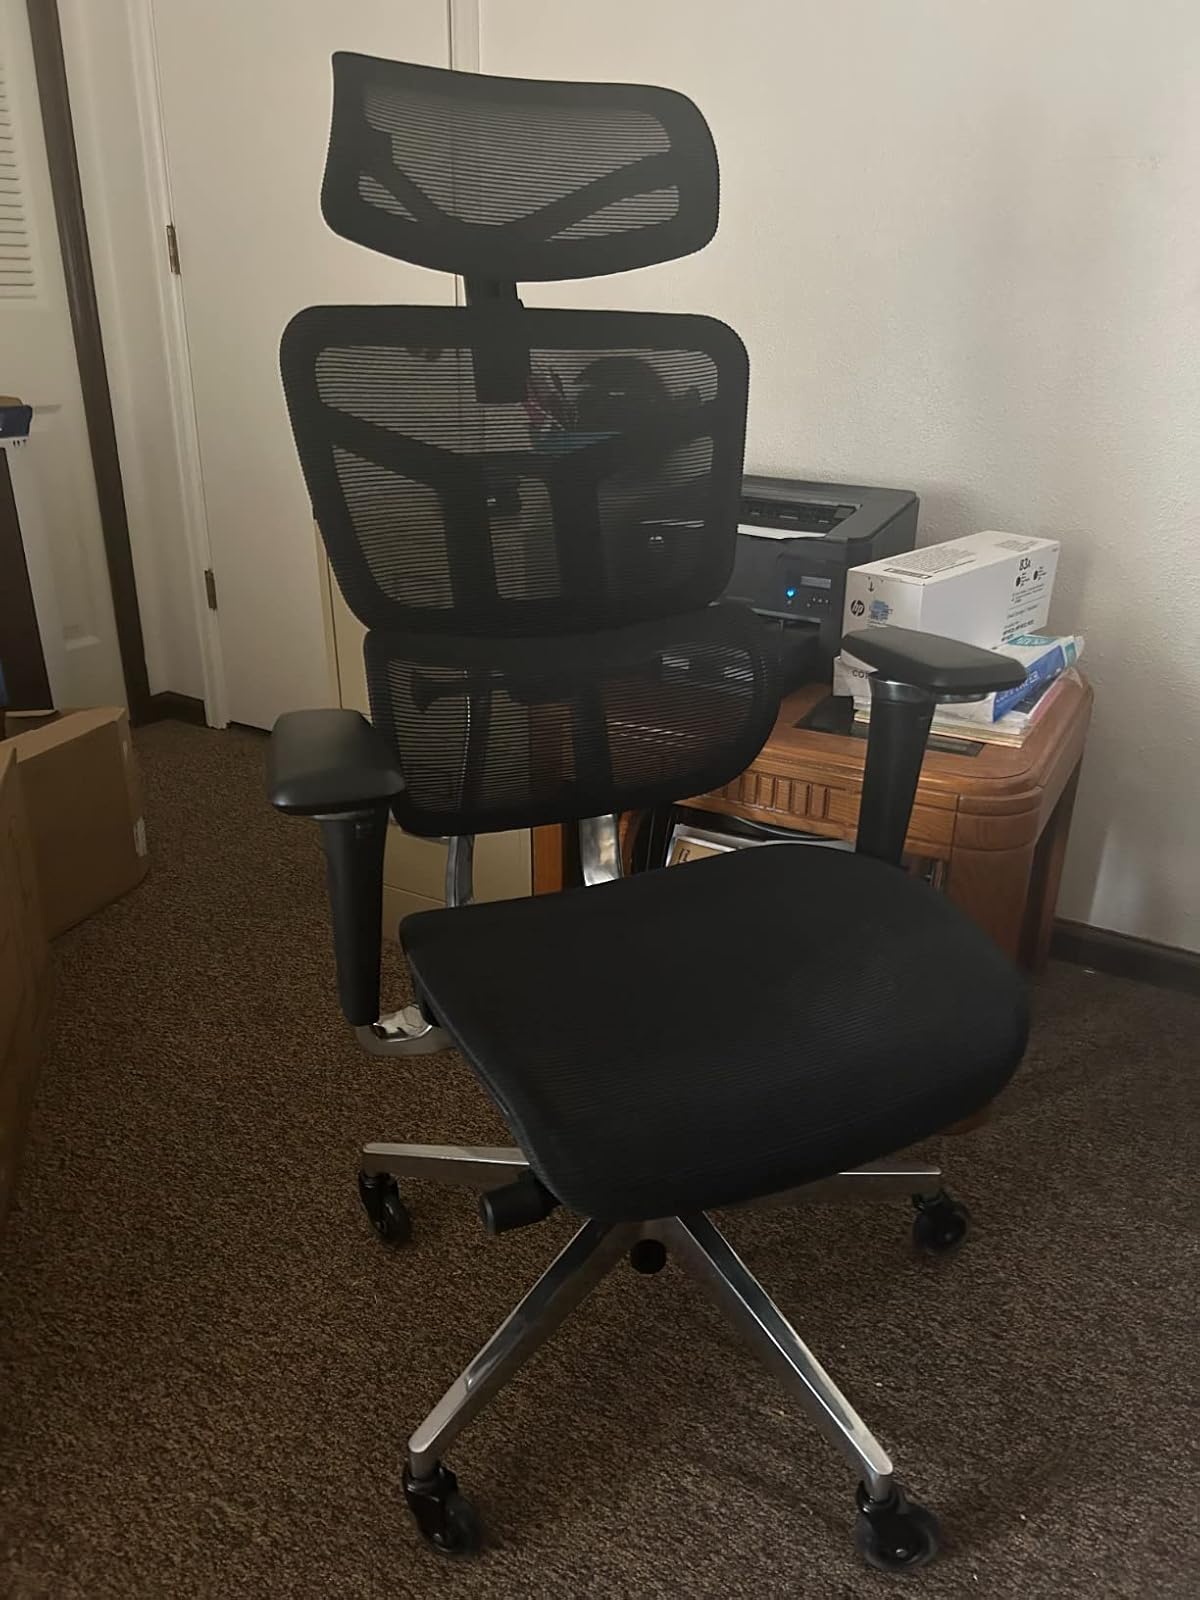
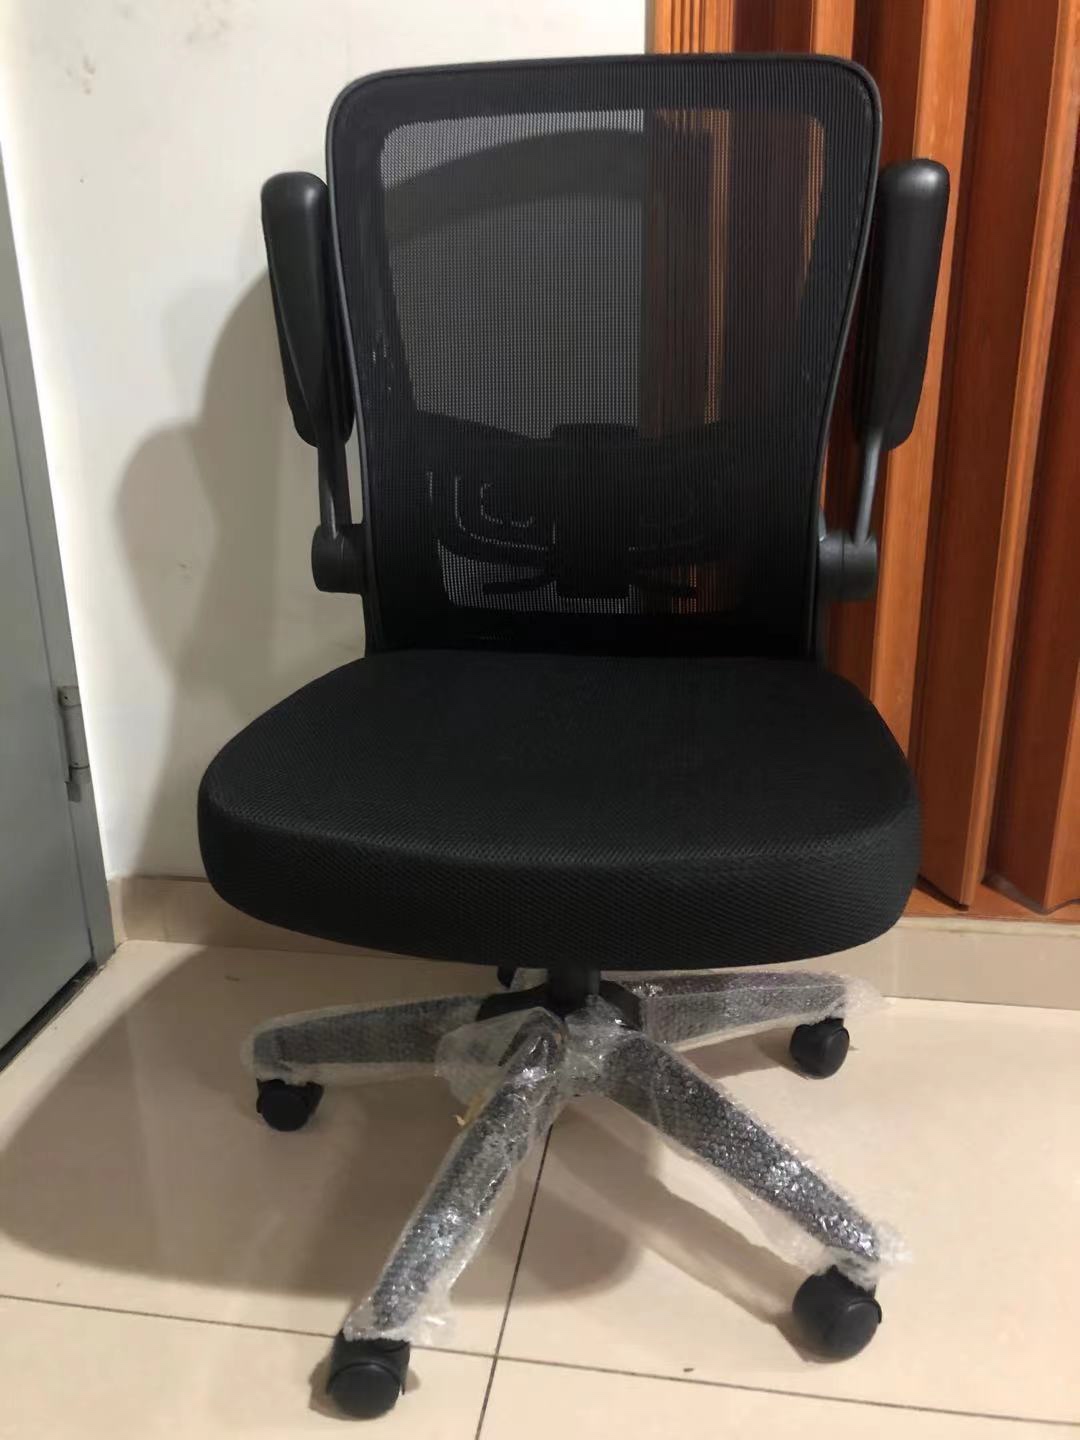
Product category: items_chair
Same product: no